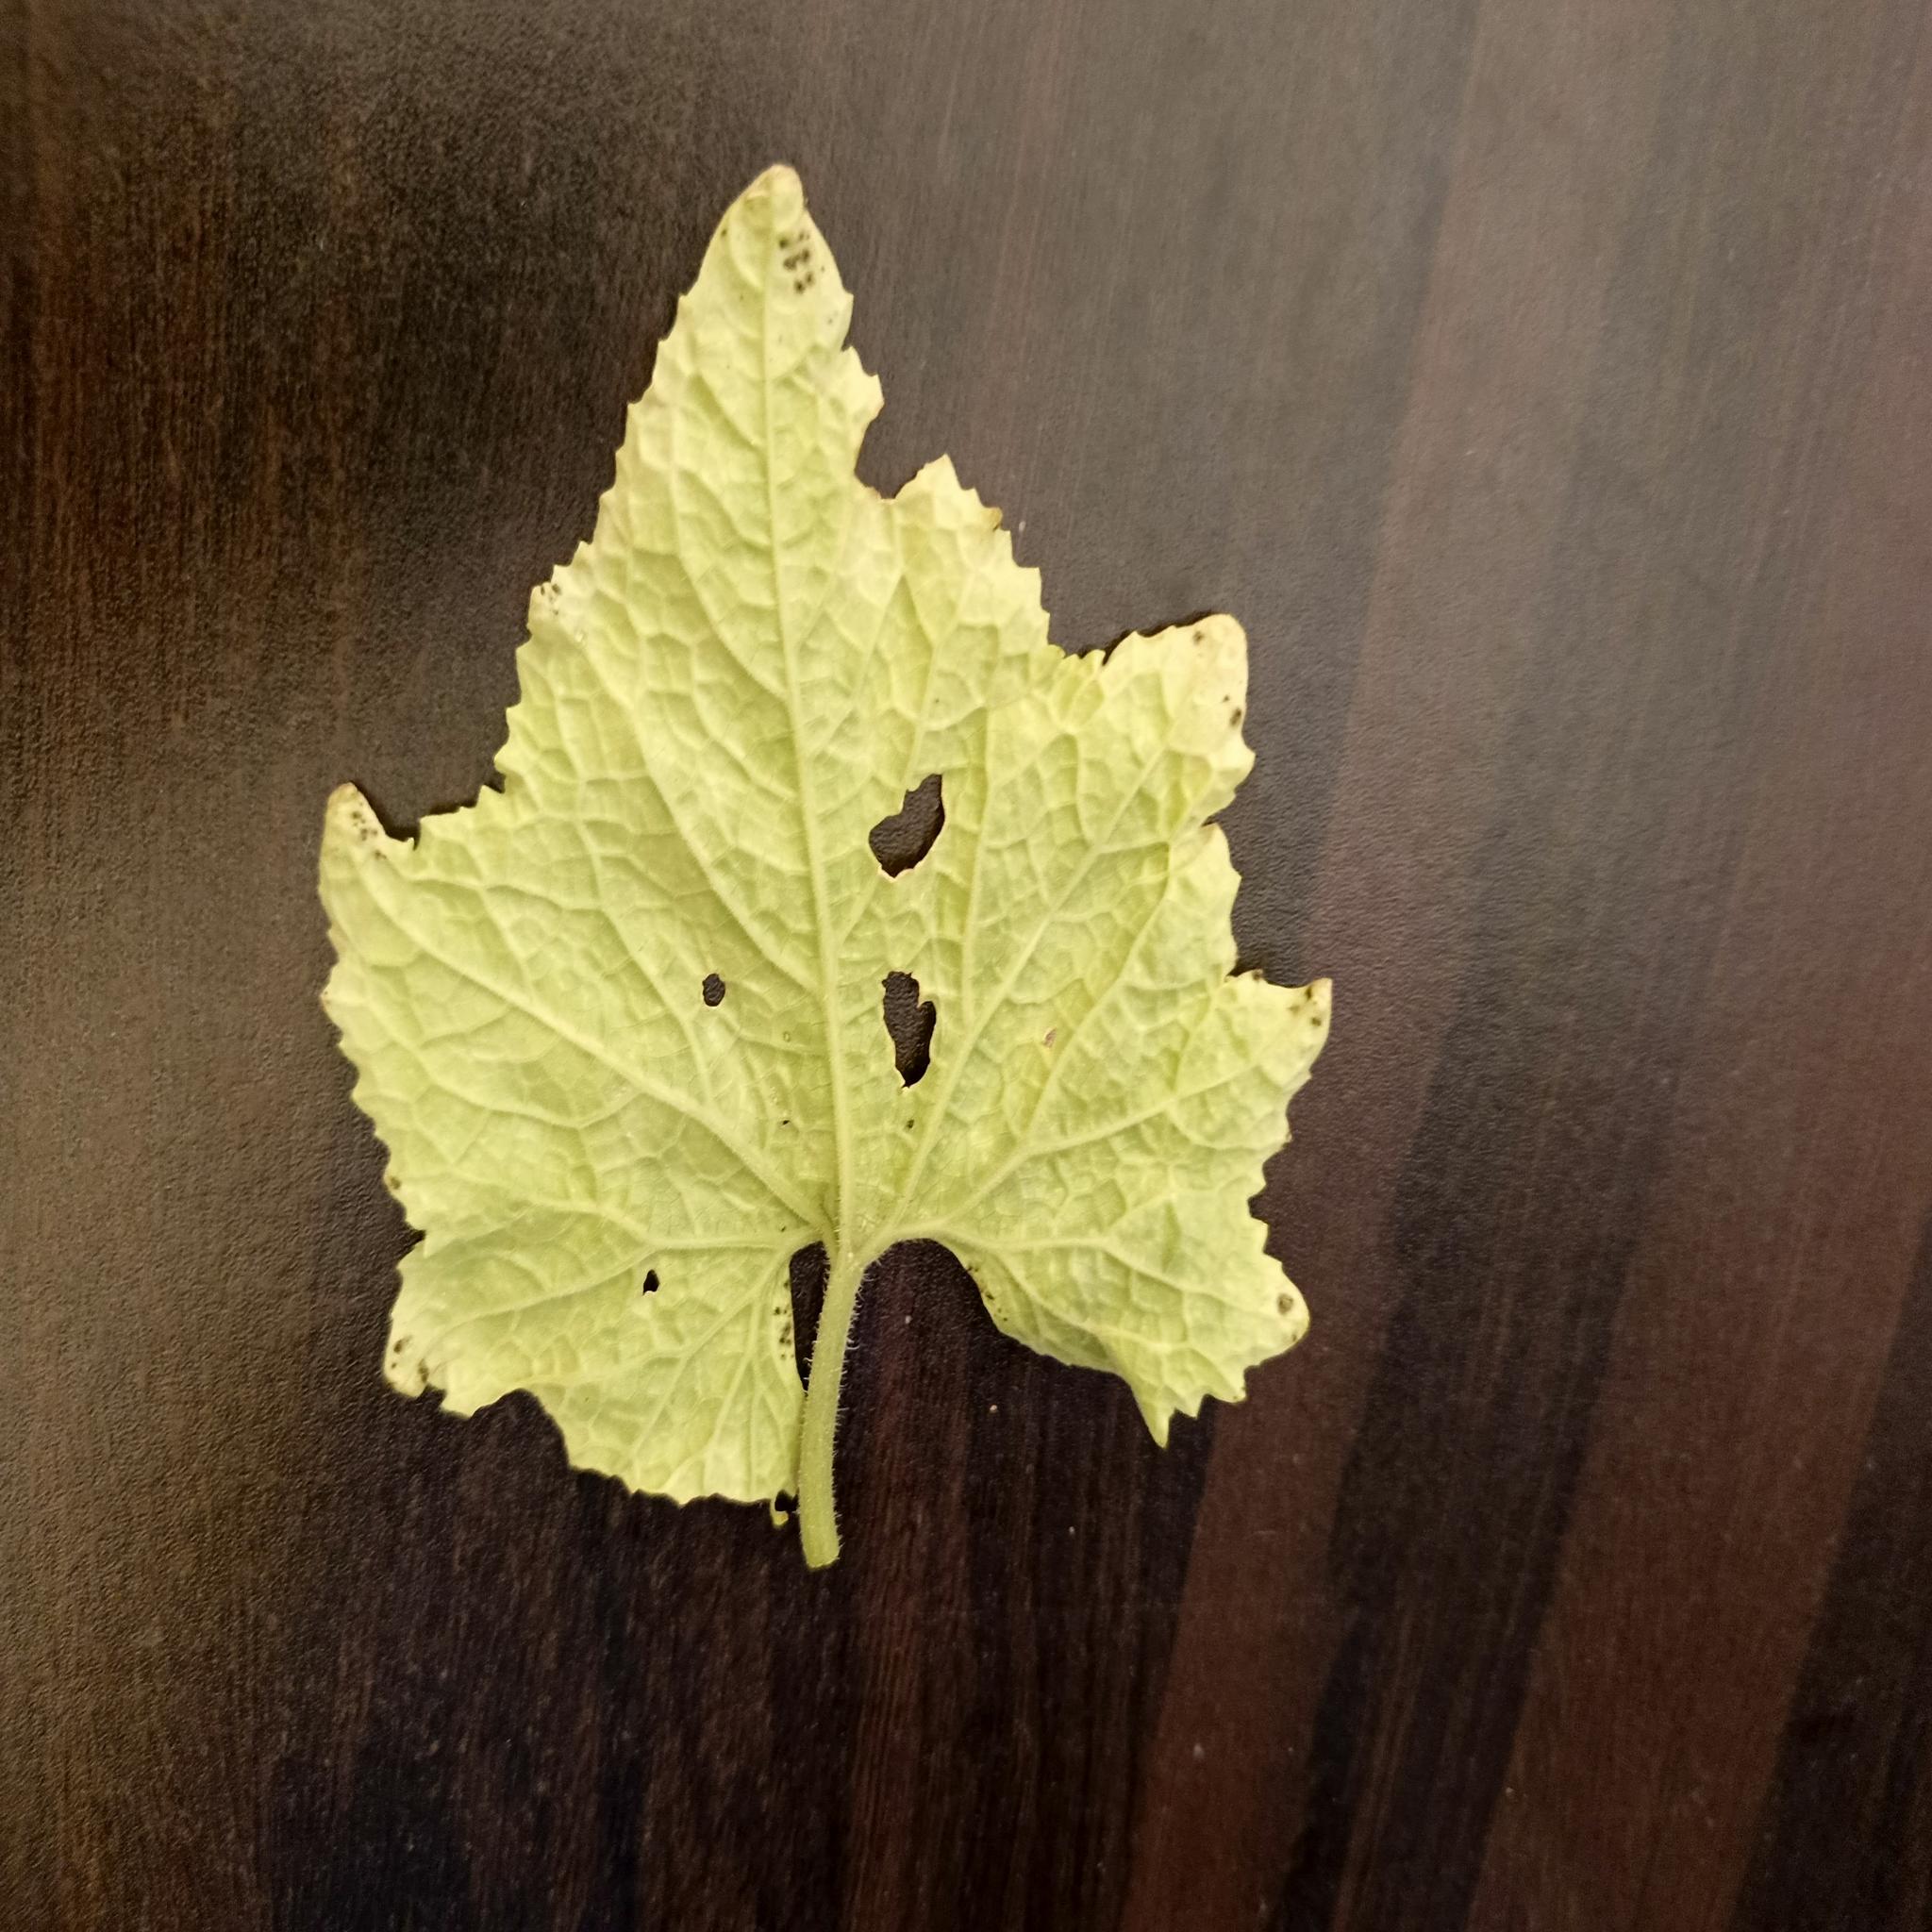
Label: Downy mildew